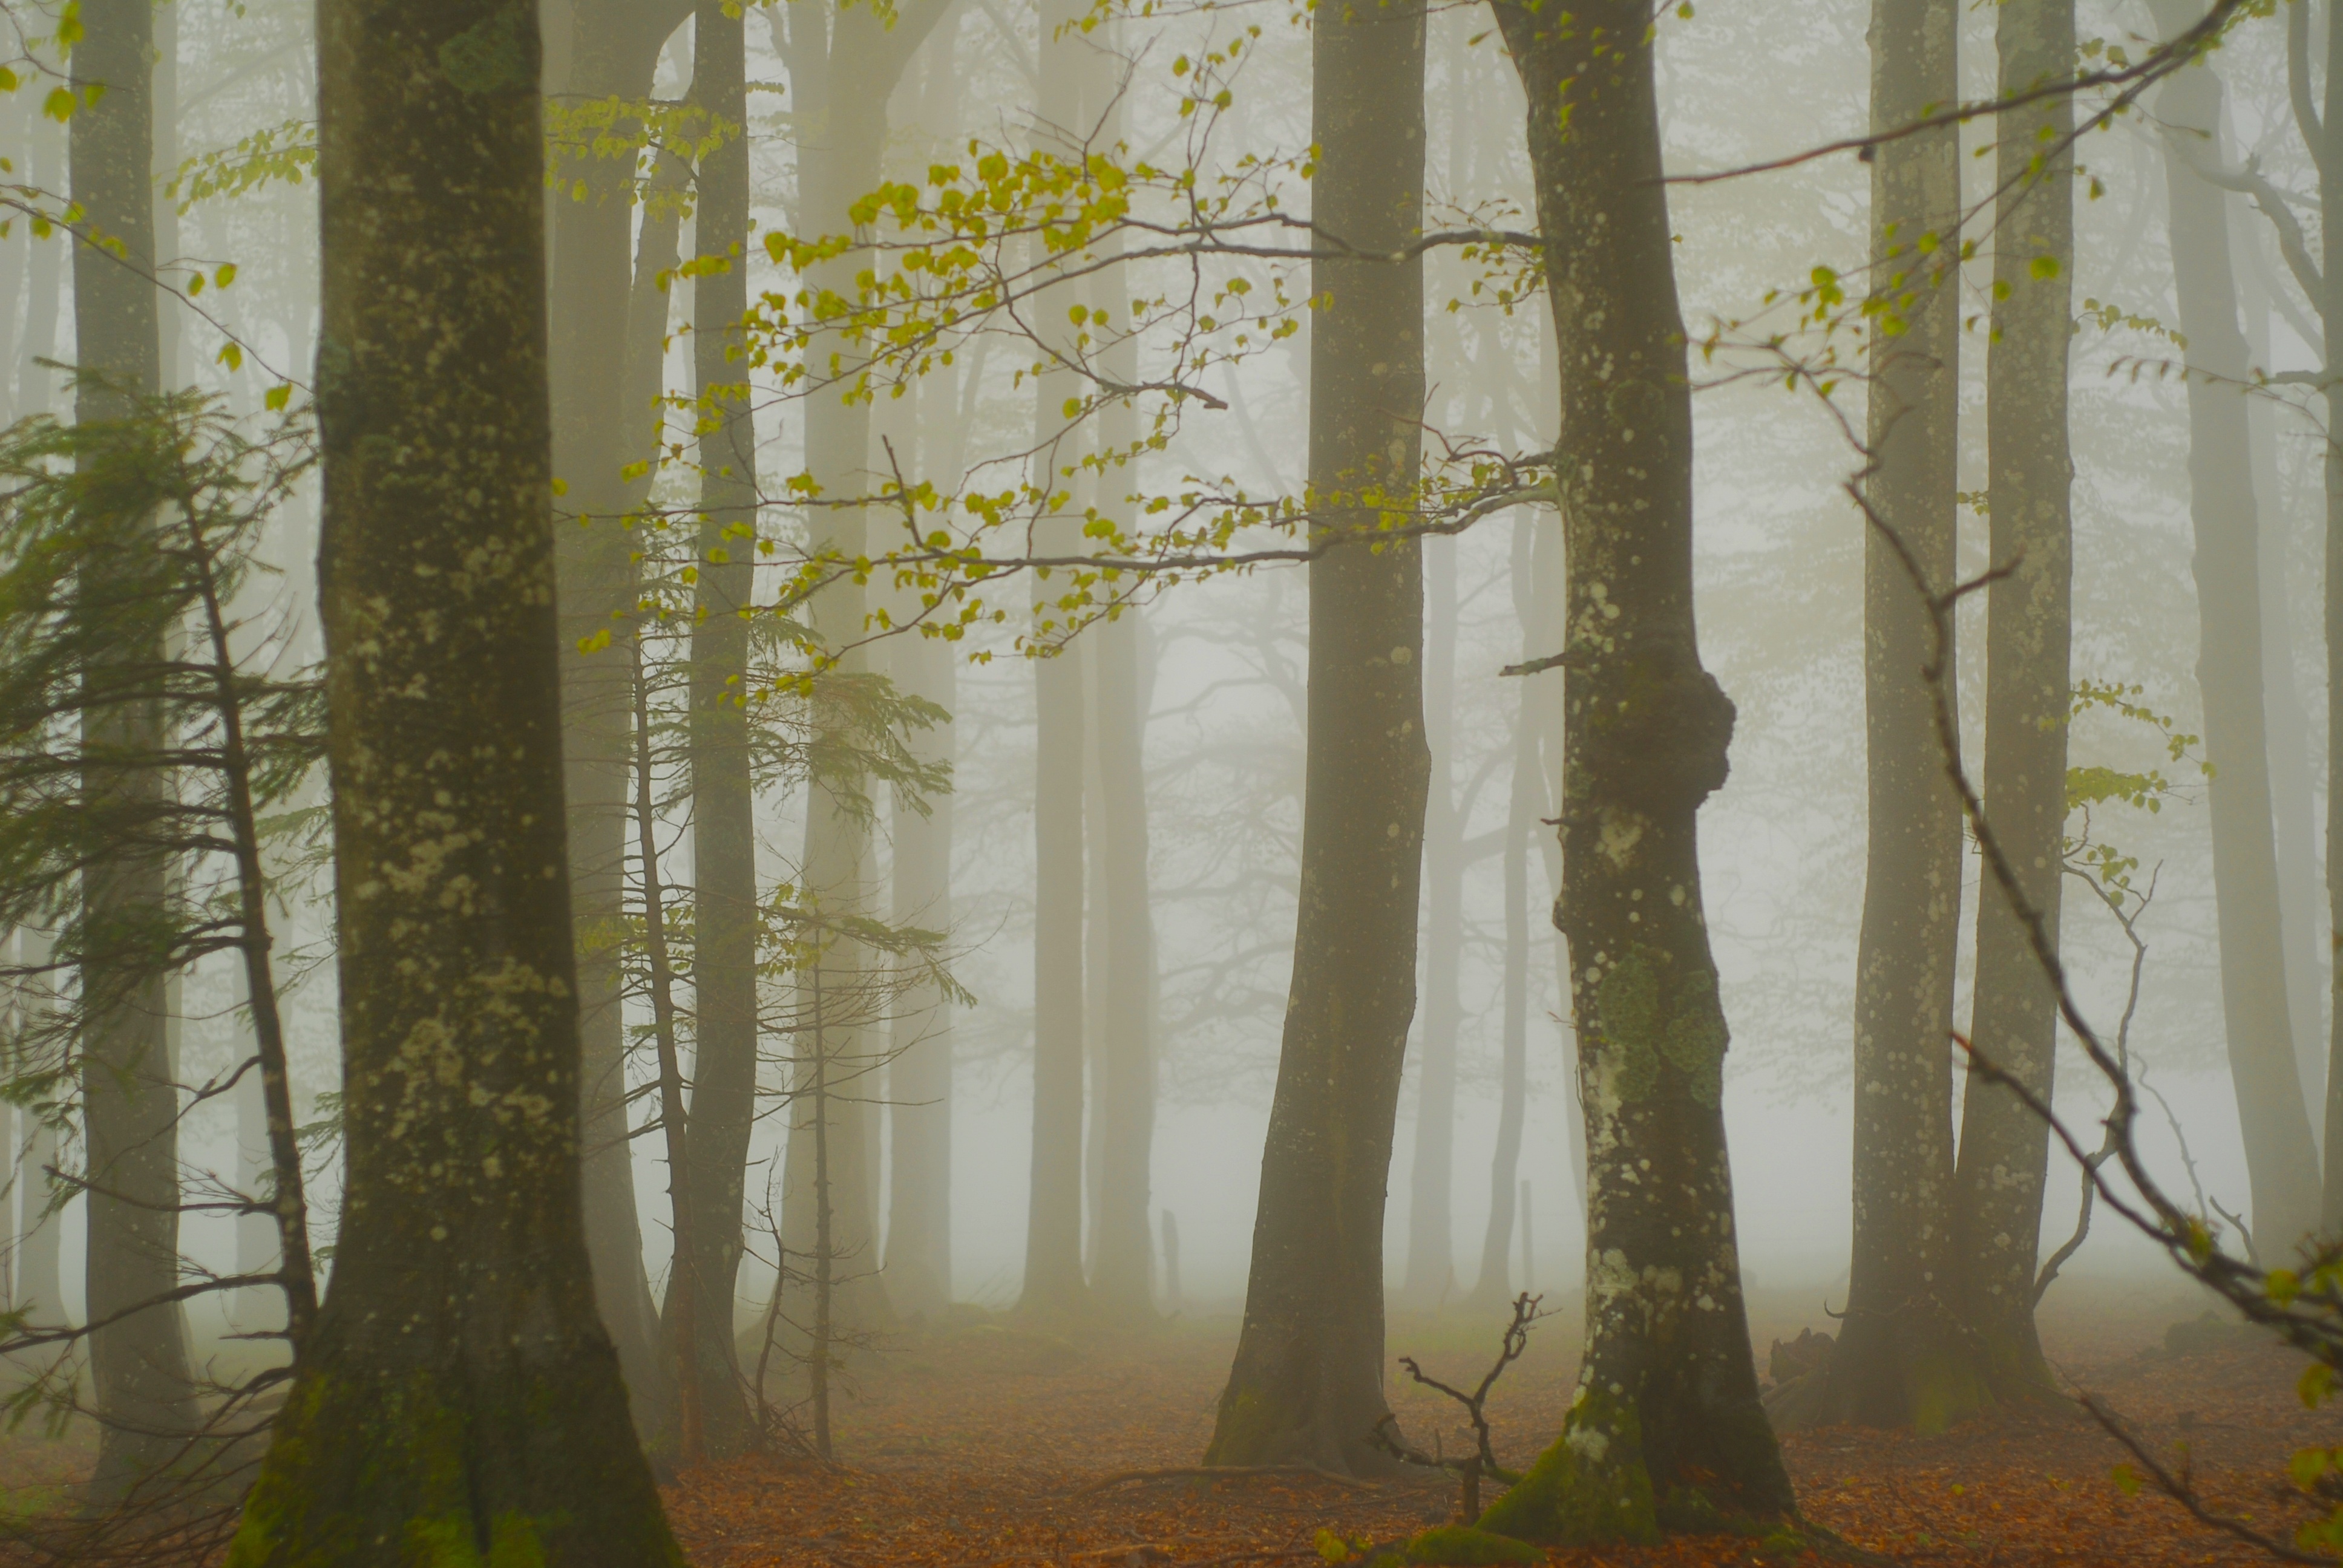
tree, nature, forest, branch, cold, fog, mist, sunlight, morning, leaf, mystical, autumn, botany, season, trees, deciduous, woodland, habitat, ecosystem, black forest, colourless, natural environment, atmospheric phenomenon, plant stem, woody plant